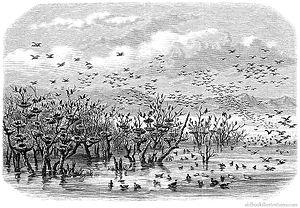
Le lac de Fetzara est un lac algérien qui se trouve à quinze kilomètres au sud-ouest de la ville d'Annaba.